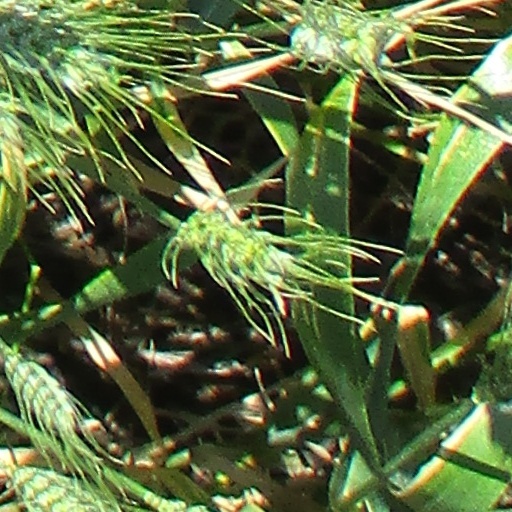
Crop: wheat